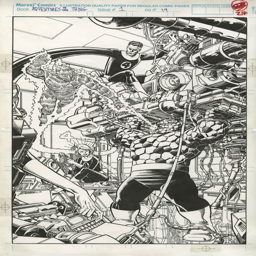
tv programme creator of the 1980s